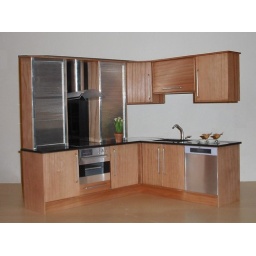
Playscale kitchen in cherry and steel with opening doors